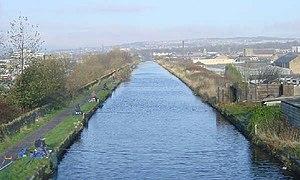
Burnley est une ville du Lancashire, en Angleterre, située à une trentaine de kilomètres de Manchester. Elle compte environ 75 000 habitants.